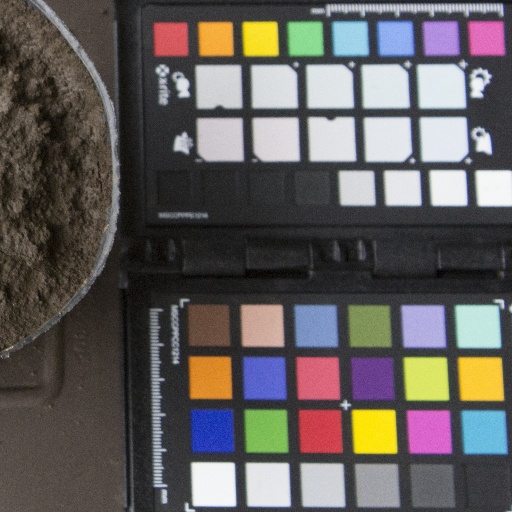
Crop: soybean